Scott Sunderland (cyclist, born 1988)

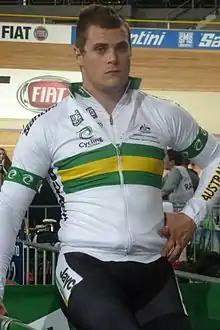
Scott Sunderland

Scott Sunderland (born 16 March 1988) is an Australian professional racing cyclist, who last rode for UCI Continental team .